Siemens Brothers

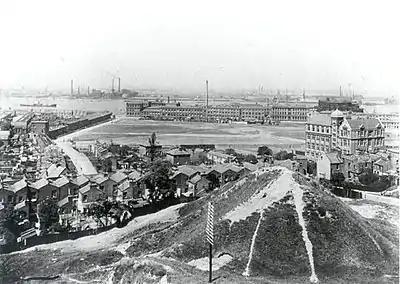
The Siemens Brothers site in Woolwich as seen from Maryon Park in 1905

The invention of the dynamo in 1867 led to a switch from Siemens' previous strength in light-current products to heavy-current products and processes. The world's first modern high-voltage power station was opened in 1891, Deptford East. Designed in 1887 by 23-year-old former Siemens' apprentice Sebastian de Ferranti it was erected by the London Electricity Supply Corporation on the Thames bank at Deptford Creek, two and a half miles west of Siemens' Woolwich site. Berlin was anxious that the London business should break its reliance on the submarine cable business. The London County Council discouraged that kind of development and after considering other locations Stafford was settled on. 500 acres of freehold land were purchased there in 1900 and building began in 1901.